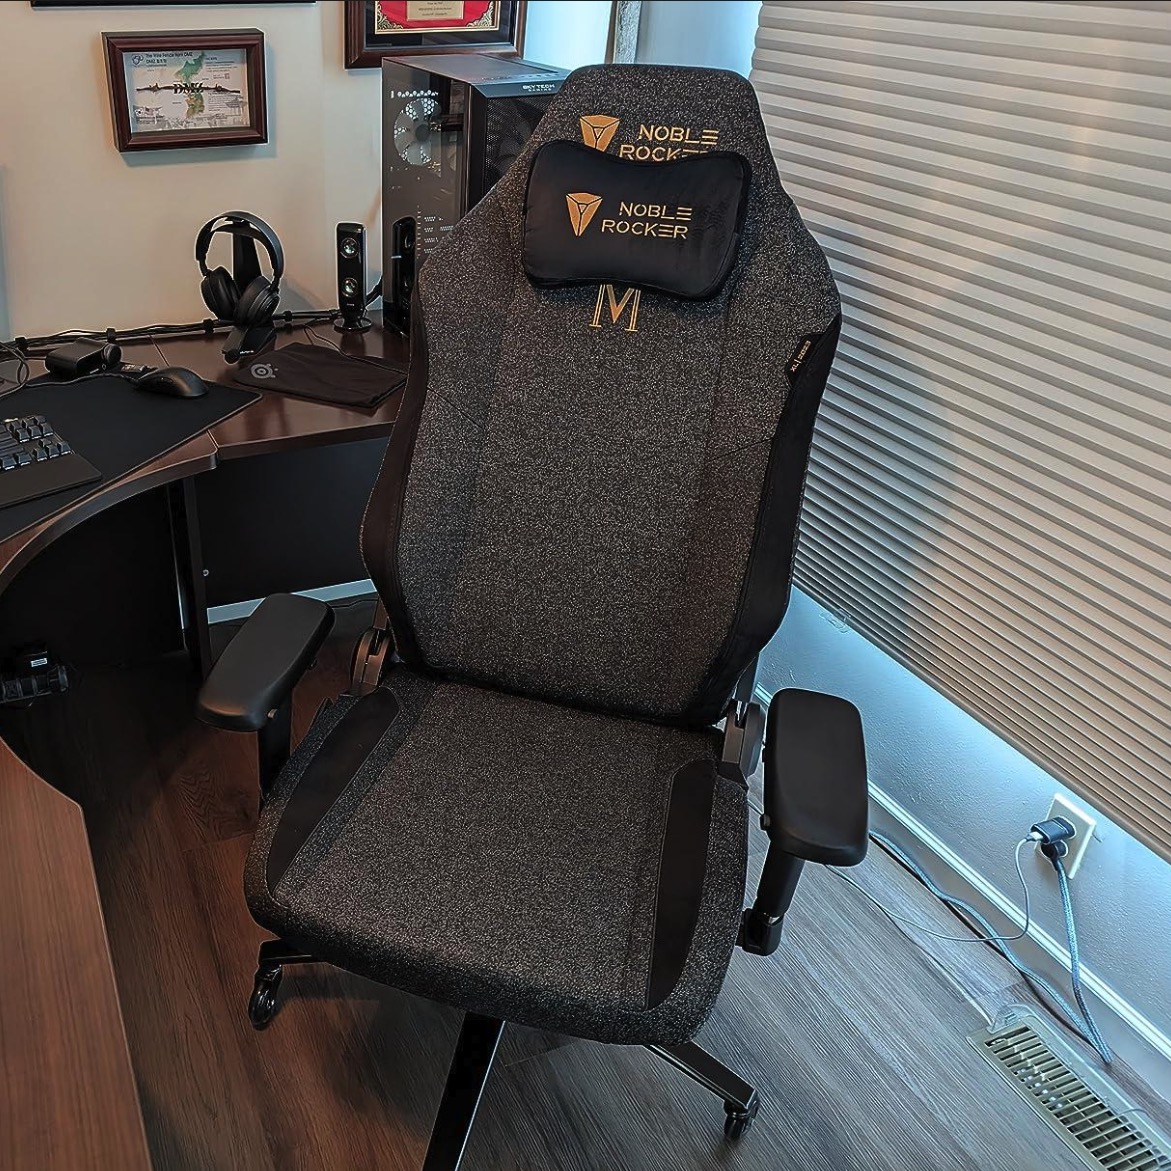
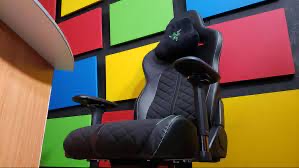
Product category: items_chair
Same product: no